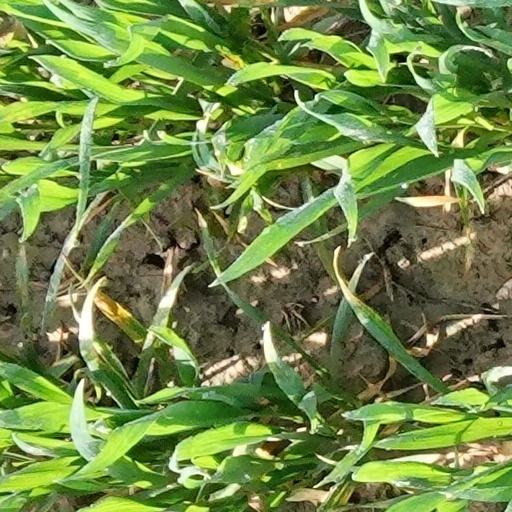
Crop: wheat